Hrádek (Frýdek-Místek District)

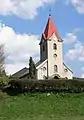
Lutheran church

The beginnings of Hrádek can be traced back to the first half of the 12th century, when a small fort was built on a trade route running through the Jablunkov Pass around 1119. A settlement named Jablunkov grew up around the fort. The small fort and the settlement were completely destroyed by the Hungarians in 1447. After these events, a new settlement was founded nearby and named New Jablunkov. In the area of Hrádek, the settlement was renewed and named Old Jablunkov. The first written mention of the village under the name Hrádek (written as "Grudek") is from 1577. It belonged to the Duchy of Teschen.